Blutritt

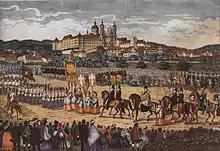
Blutritt in Weingarten,

The Blutritt (literal translation: Blood Ride) is an equestrian procession in honor of a relic containing the blood of Jesus Christ. There are several cities in Germany holding Blutritte, however, the dates are not unified.